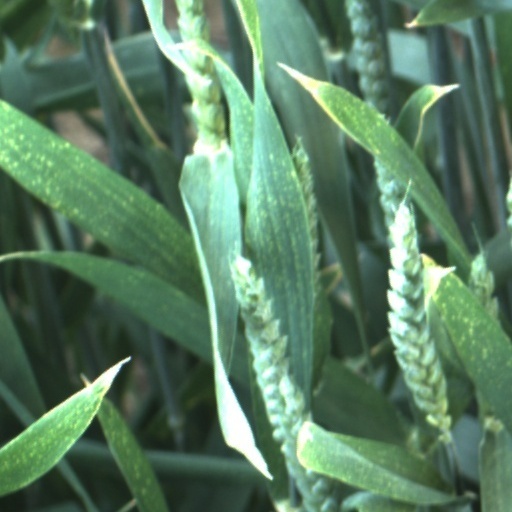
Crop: wheat